Jeremy Corbyn

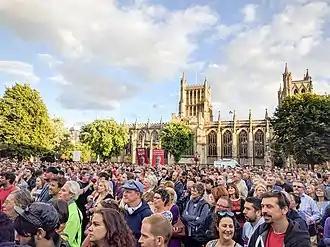
A rally in Bristol during Corbyn's leadership campaign in 2016. Corbyn returned to College Green in 2019 for an election rally but his reception was then less enthusiastic.

In October 2001, Corbyn was elected to the steering committee of the Stop the War Coalition, which was formed to oppose the War in Afghanistan which started later that year. In 2002, Corbyn reported unrest : "there is disquiet...about issues of foreign policy" among some members of the Labour party. He cited "the deployment of troops to Afghanistan and the threat of bombing Iraq" as examples. He was vehemently opposed to Britain's involvement in the Iraq War in 2003, and spoke at dozens of anti-war rallies in Britain and overseas. He spoke at the February anti-Iraq War protest which was said to be the largest such protest in British political history. At the same time, he expressed support for the Iraqi insurgency and the Palestinian intifada when he signed the second Cairo Declaration in December 2003, which said "The Iraqis themselves are now engaged in a titanic struggle to rid their country of occupying forces. The Palestinian intifada continues under the most difficult circumstances. The US administration threatens Iran and other countries on a daily basis. Now is the time to draw together the forces of resistance in the Arab world and from around the globe."